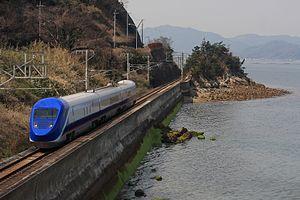
La ligne Yosan est une ligne ferroviaire de la compagnie JR Shikoku située sur la côte nord-ouest de l'île de Shikoku au Japon. Elle relie la gare de Takamatsu dans la préfecture de Kagawa à la gare d'Uwajima dans la préfecture d'Ehime.